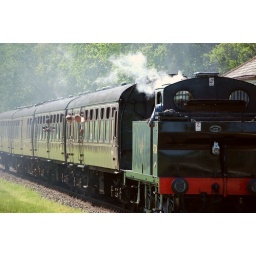
Tourists poke their heads out the windows as the train pulls in to the Irwell Vale Halt